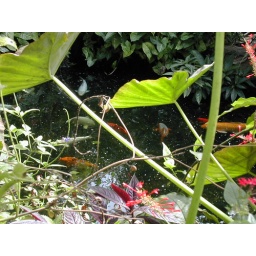
Taken in Preston Parks butterfly house - there is a little pond in there full of goldfish and Carp.